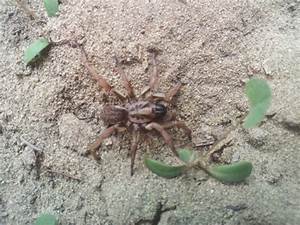
Label: ragno